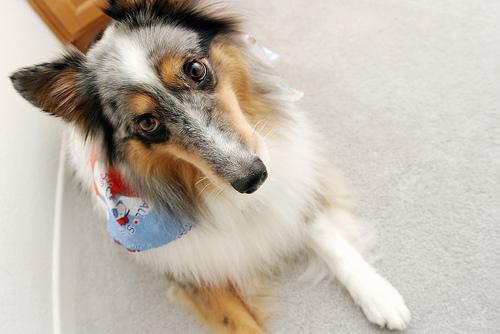
Shetland_sheepdog